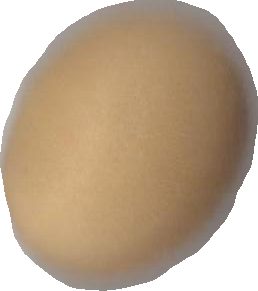
Variety: Dega